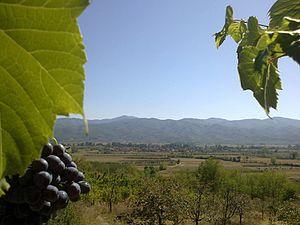
Todorovce est un village de Serbie situé sur le territoire de la Ville de Leskovac, district de Jablanica. Au recensement de 2011, il comptait 472 habitants.